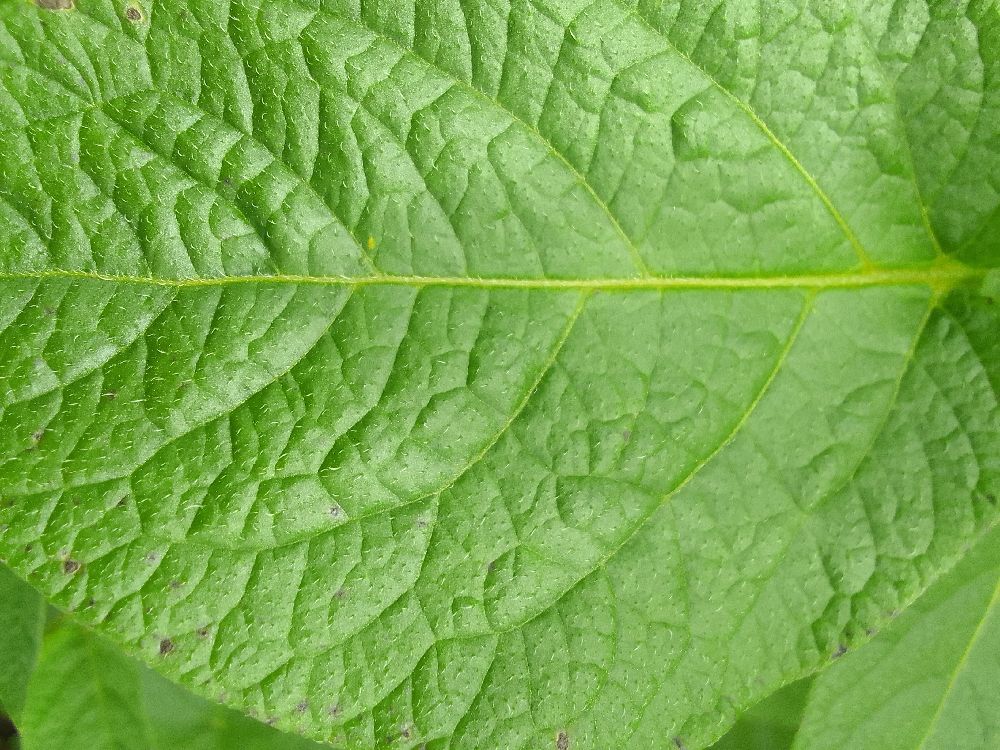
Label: Healthy